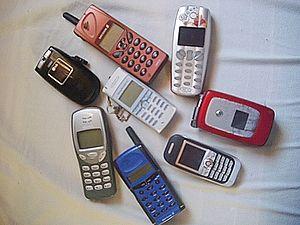
La téléphonie mobile en France métropolitaine s'articule dans un marché concurrentiel structuré autour de :